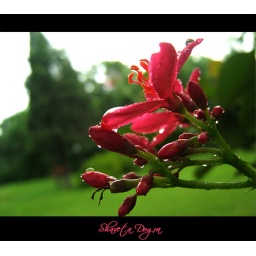
red flowers bloosoms in rain